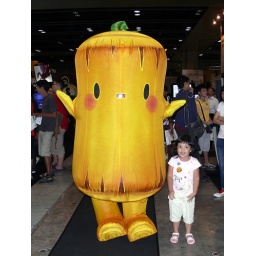
A cute mascot ... and some guy in an orange costume!